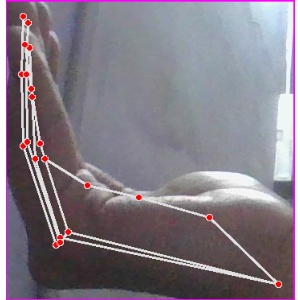
अक्षर: स